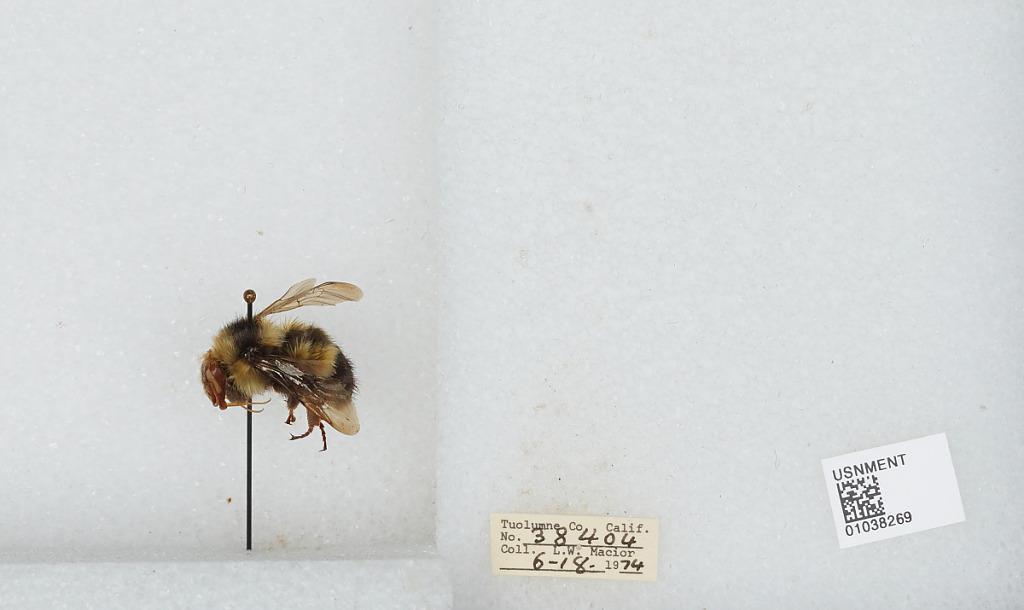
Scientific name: Bombus (Cullumanobombus) rufocinctus Cresson
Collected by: L. Macior
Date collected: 1974-6-18
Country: United States
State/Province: California
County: Tuolumne
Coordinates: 38.02, -119.93